Brit Dyrnes

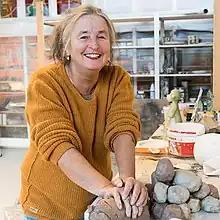
Brit Dyrnes (2019)

Brit Dyrnes (born 16 April 1955) is a Norwegian artisan who has worked mainly as a ceramist. After completing her education at the State Academy of Fine Arts Stuttgart, she ran a workshop in Esslingen until 1982. She then returned to Norway where she has worked in Trondheim and Surnadal. Though her involvement in several pertinent organizations, in recent years she has motivated activity in arts and crafts in Norway and beyond. In 2019, she received the honorary award from Norske Kunsthåndverkere (NK, the Norwegian association for arts and crafts).